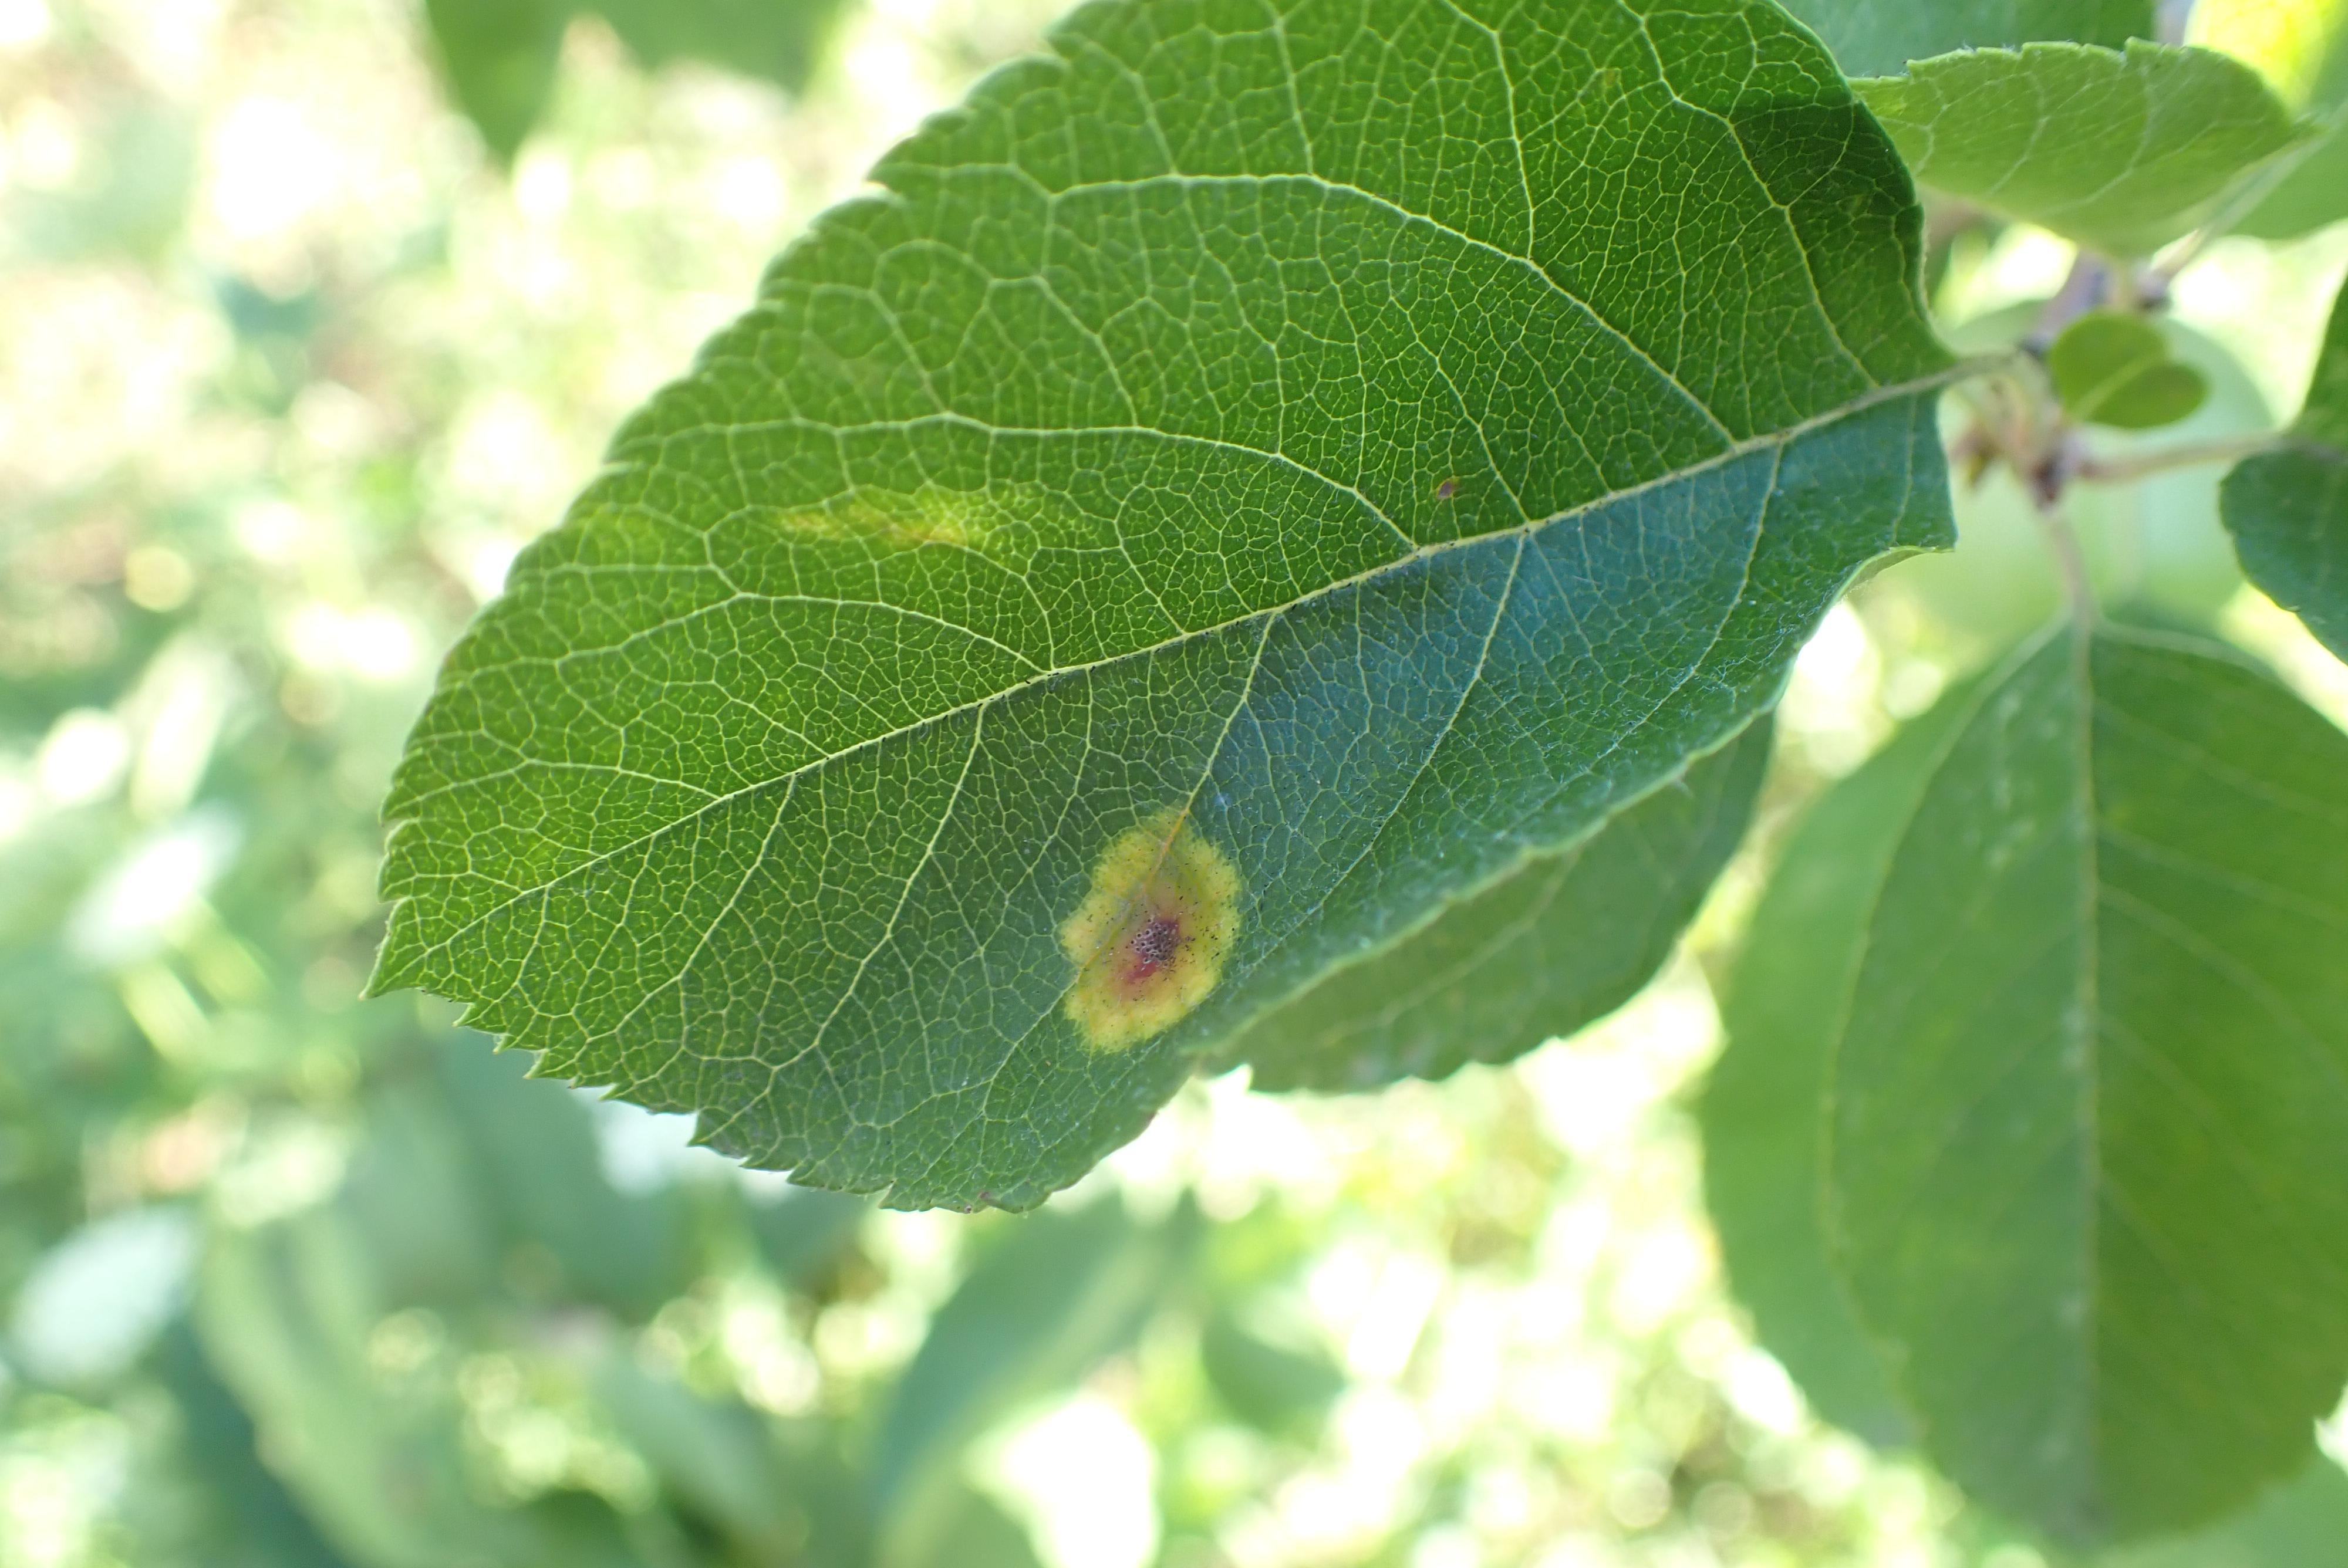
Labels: complex